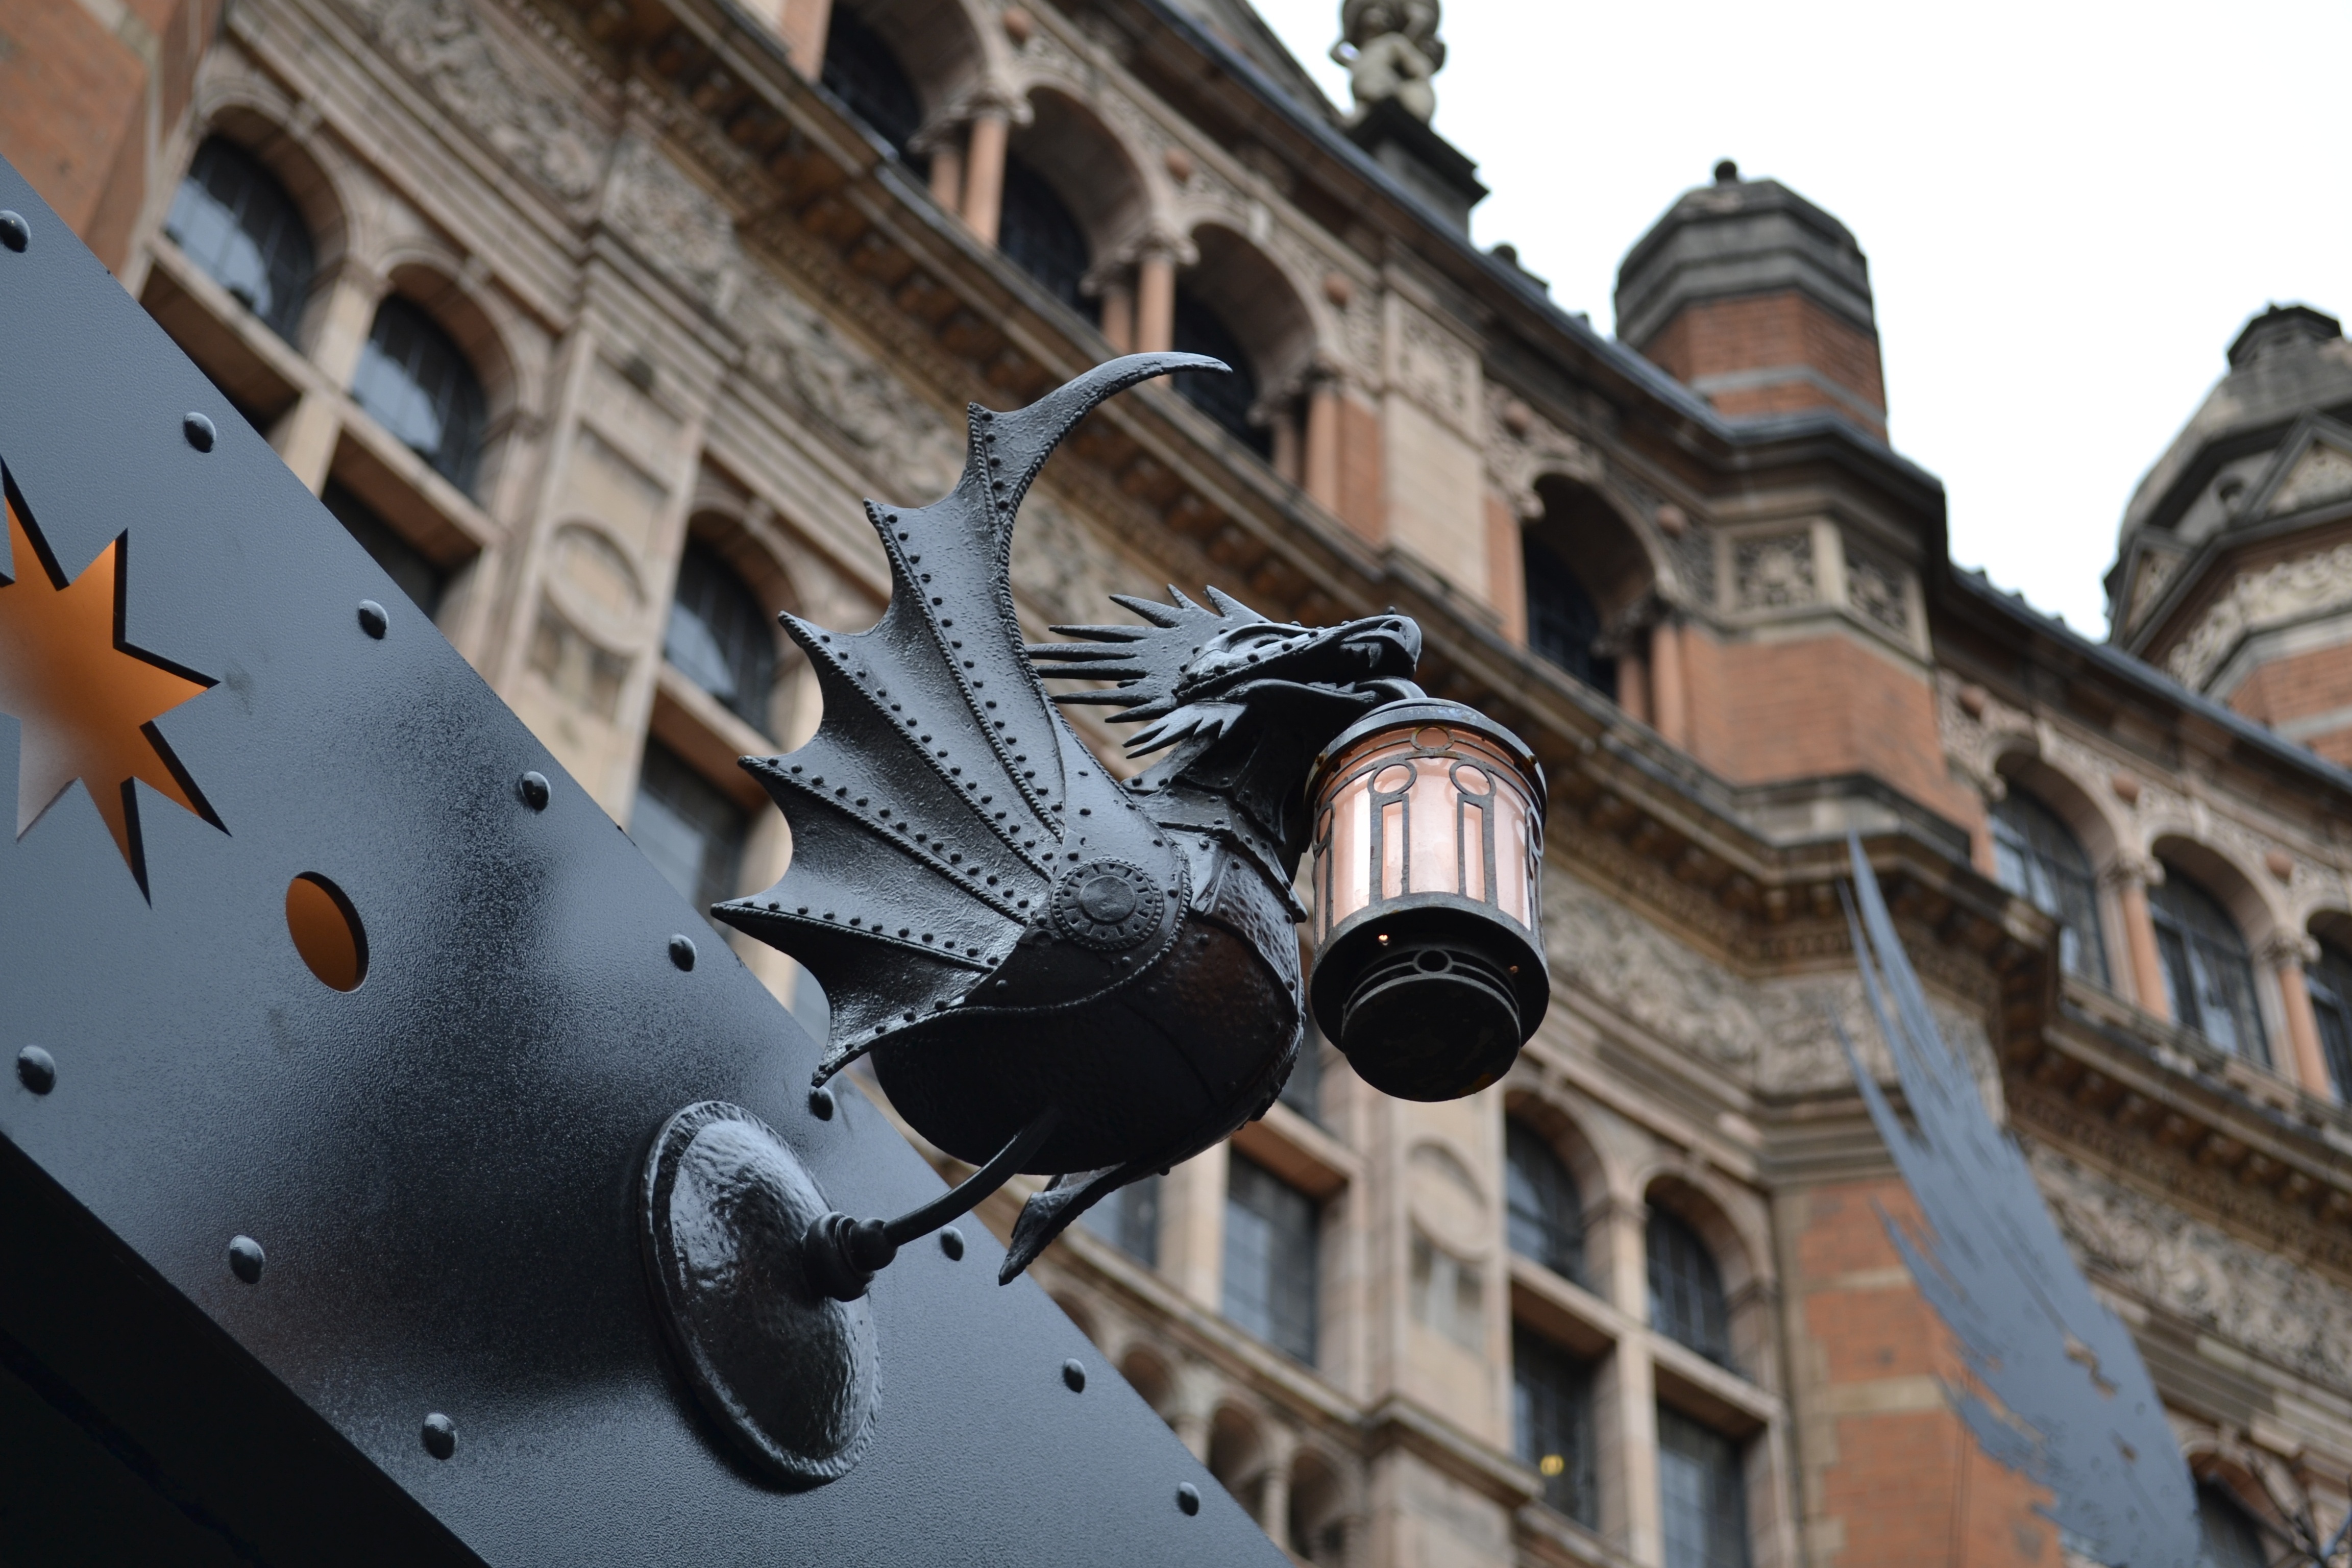
wall, harry potter, london, urban area, cursed child theater, theater decor